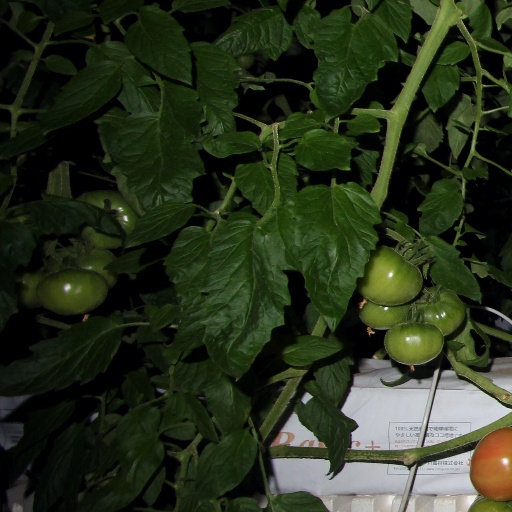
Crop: tomato